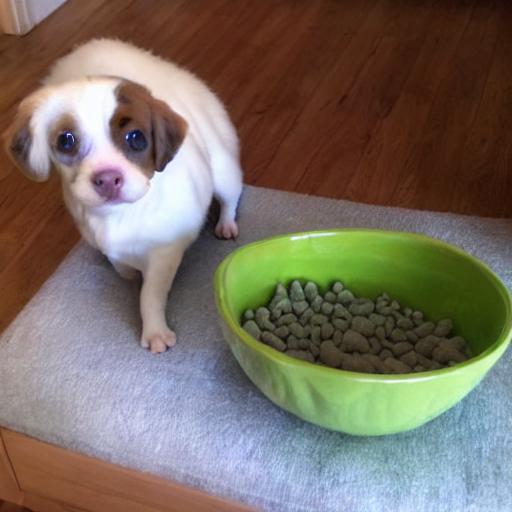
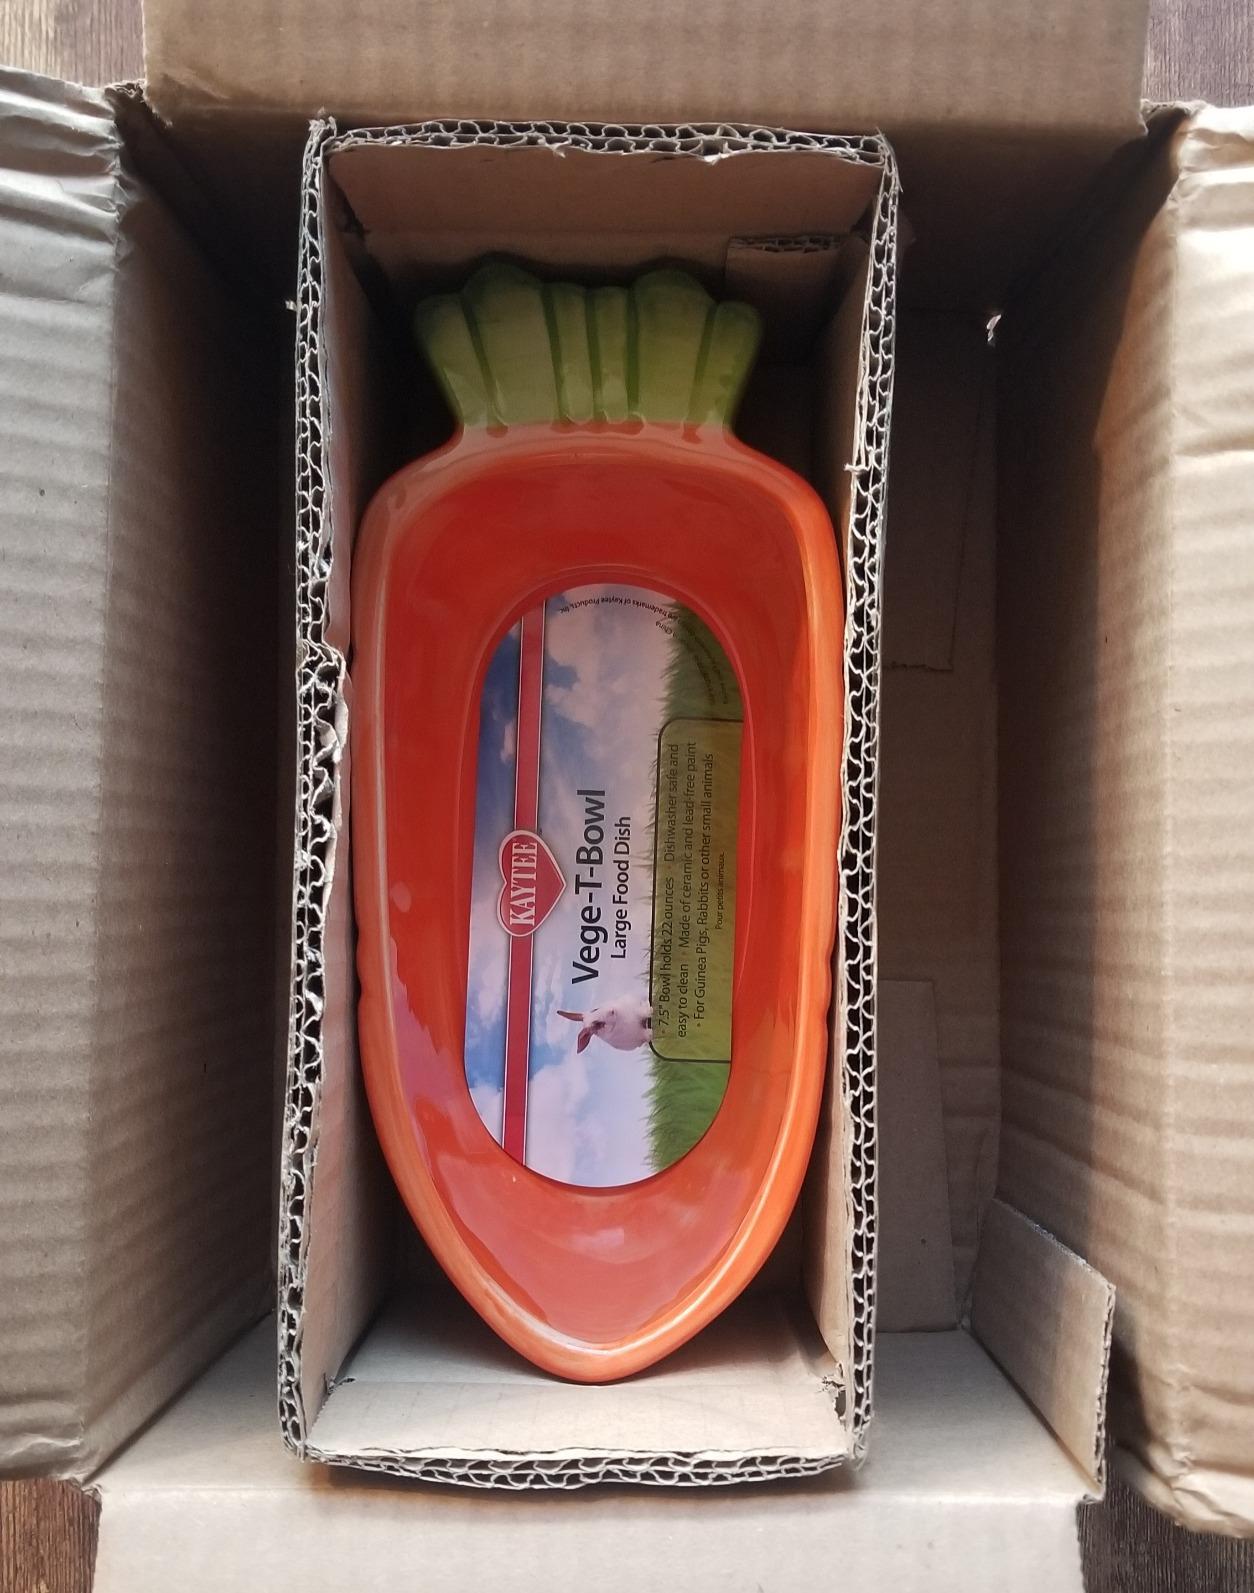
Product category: items_bowl
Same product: no